University of St Andrews

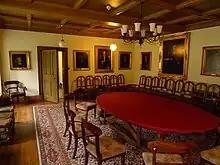
College Hall, within the 16th-century St Mary's College building

In 1410, a group of Augustinian clergy, driven from the University of Paris by the Avignon schism and from the universities of Oxford and Cambridge by the Anglo-Scottish Wars, formed a society of higher learning in St Andrews, offering courses of lectures in divinity, logic, philosophy, and law. A charter of privilege was bestowed upon the society of masters and scholars by the Bishop of St Andrews, Henry Wardlaw, on 28 February 1411–12. Wardlaw then successfully petitioned the Avignon Pope Benedict XIII to grant the school university status by issuing a series of papal bulls, which followed on 28 August 1413. King James I of Scotland confirmed the charter of the university in 1432. Subsequent kings supported the university, with King James V of Scotland "confirming privileges of the university" in 1532.